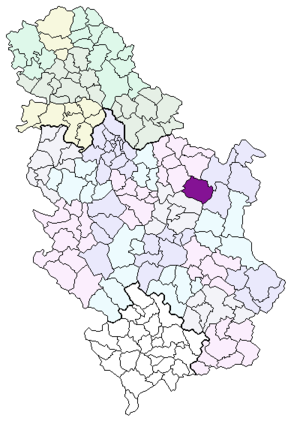
Žagubica est une localité et une municipalité de Serbie situées dans le district de Braničevo. Au recensement de 2011, la localité comptait 2 584 habitants et la municipalité dont elle est le centre 12 484.